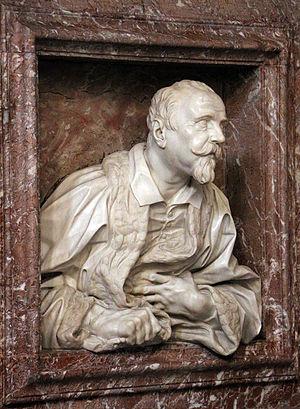
Le Buste de Gabriele Fonseca est un portrait sculptural de l'artiste italien Gian Lorenzo Bernini, dit Le Bernin. Réalisée entre 1668 et 1674, l'œuvre est située en la basilique San Lorenzo in Lucina à Rome, en Italie. Gabriele Fonseca était le médecin du pape Innocent X.